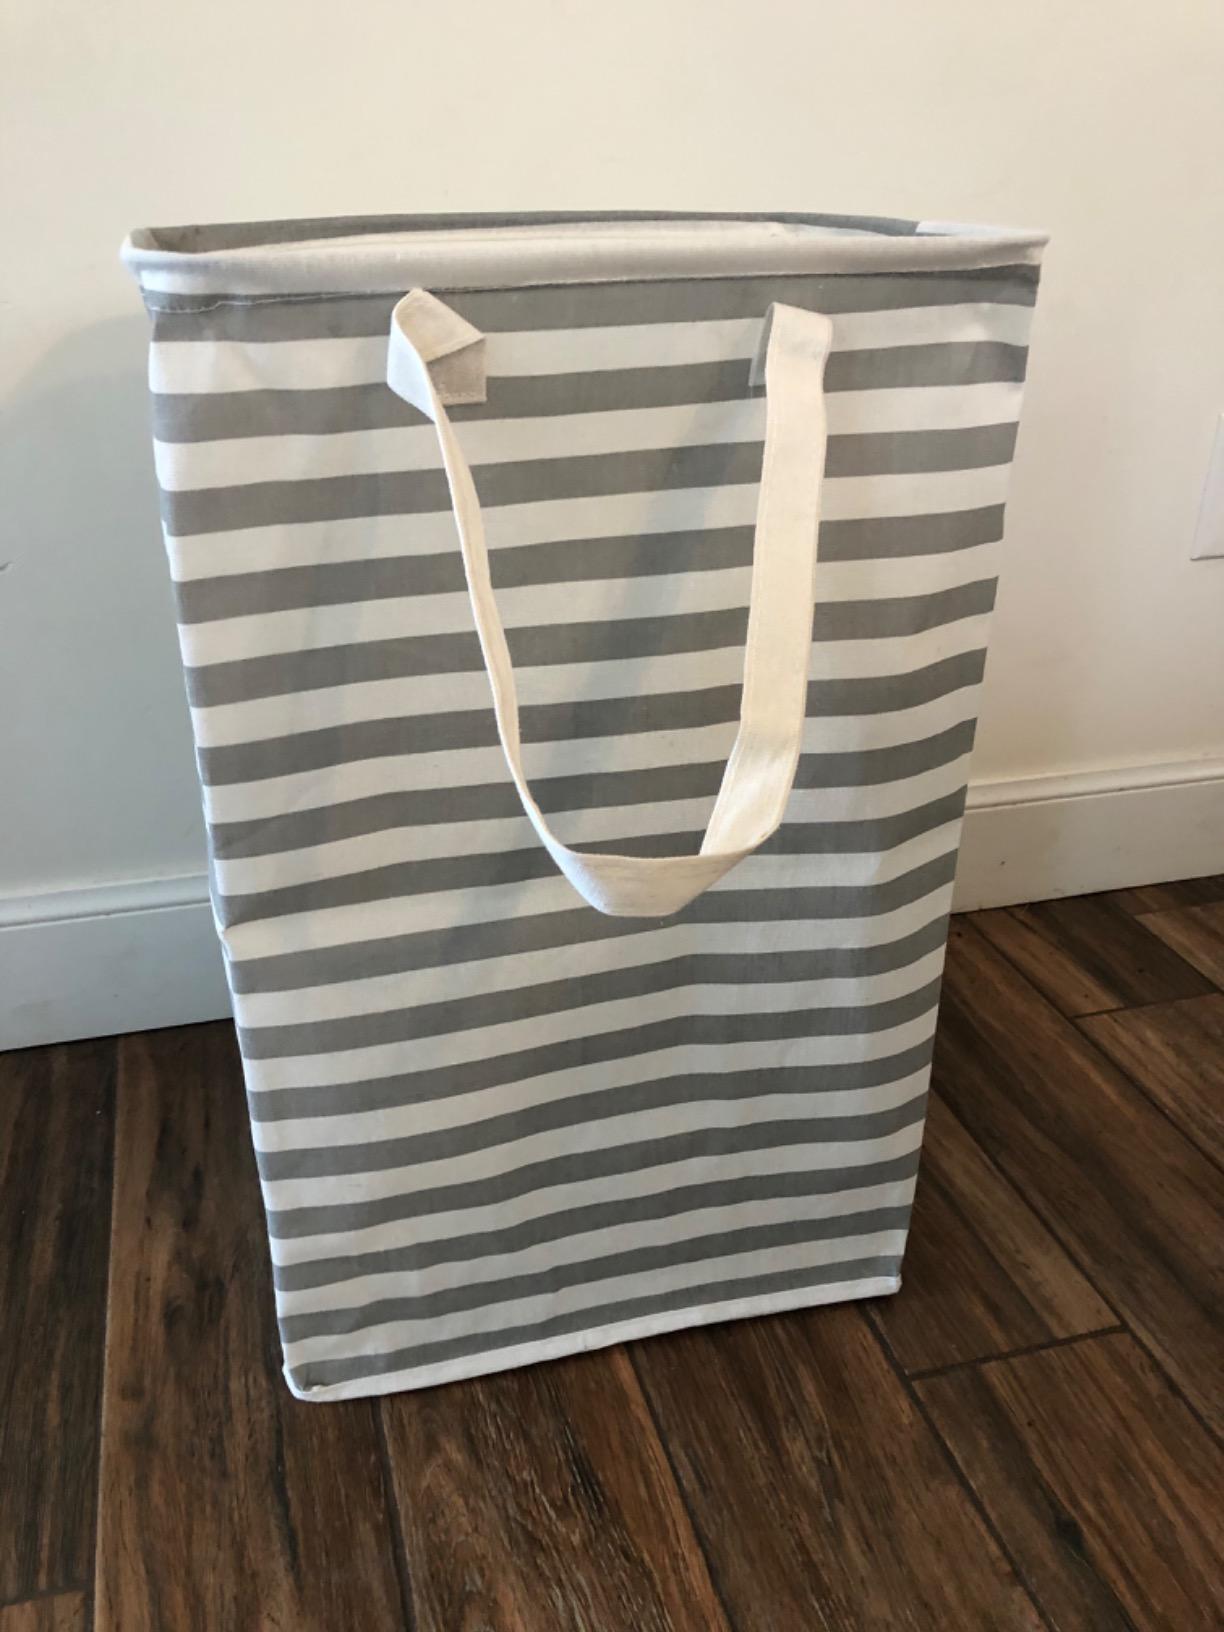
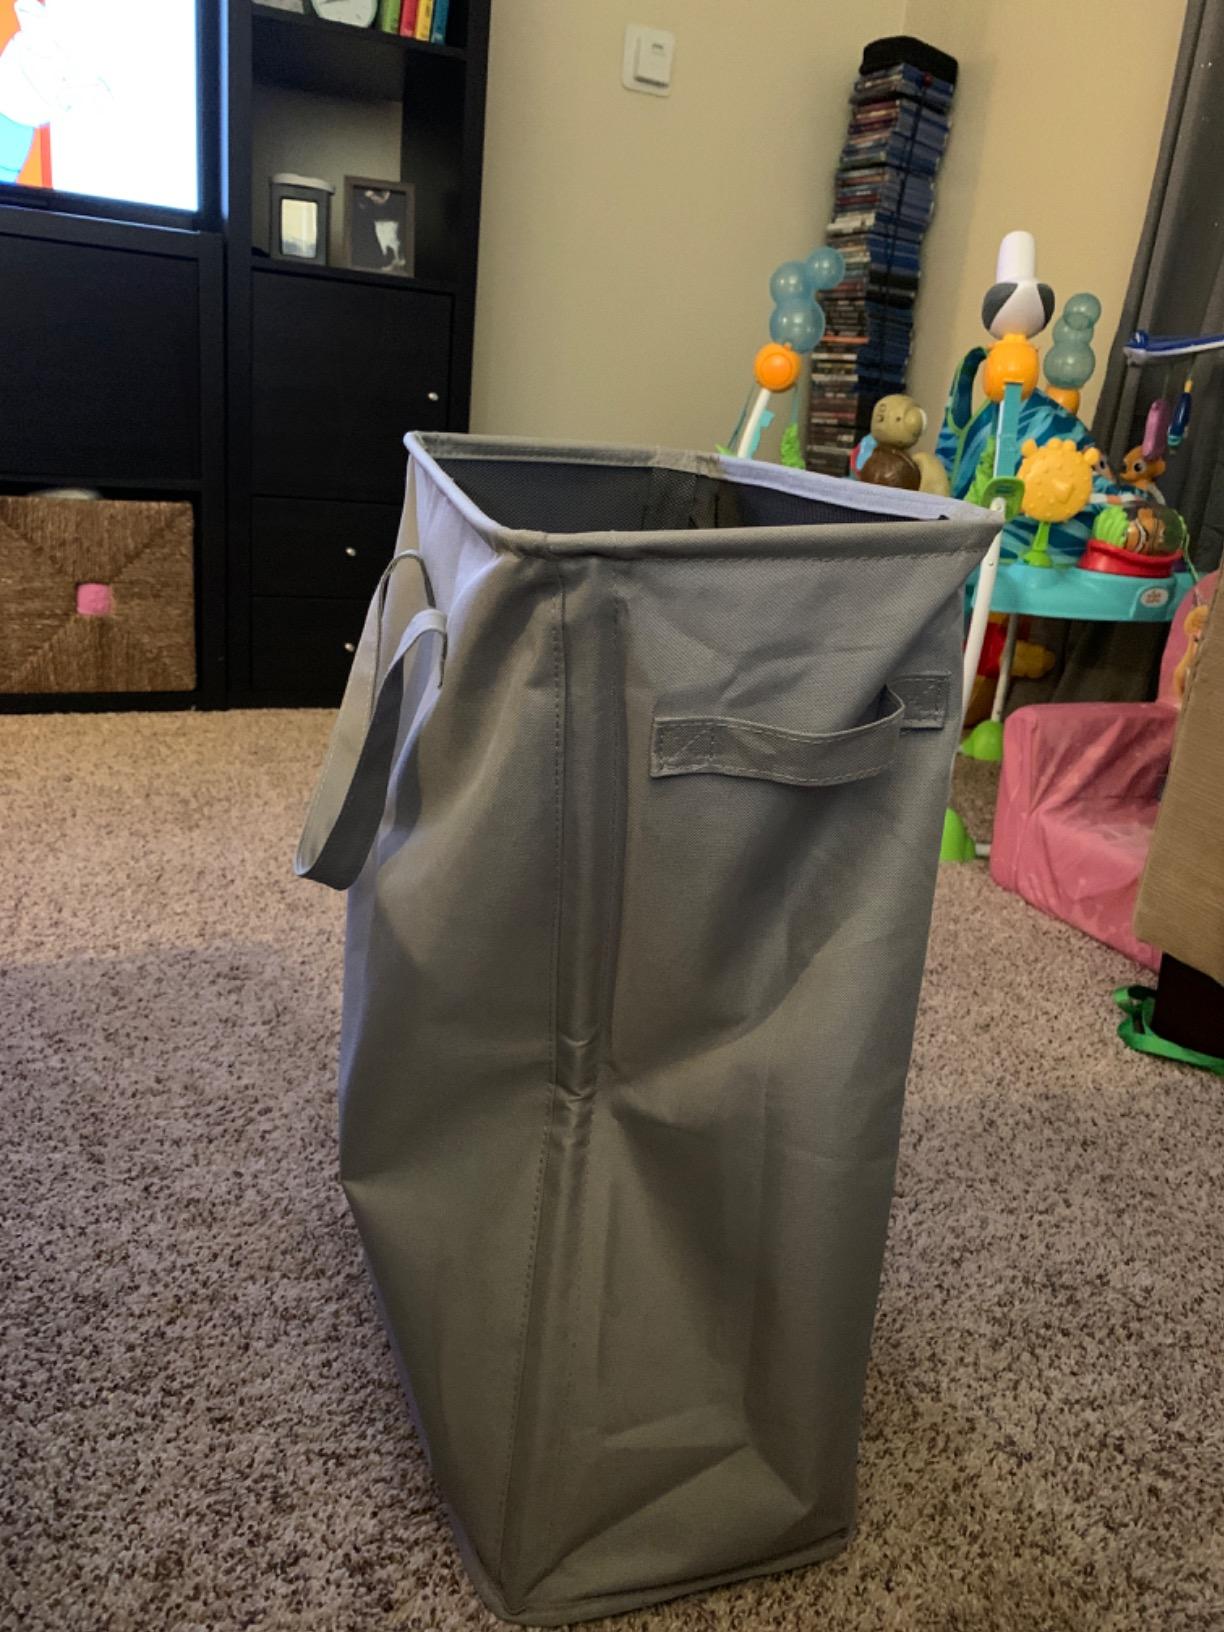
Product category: items_hamper
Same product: no